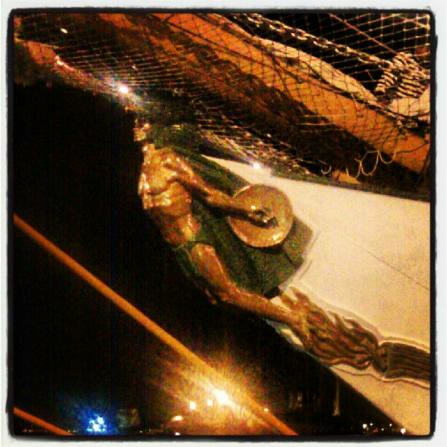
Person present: No